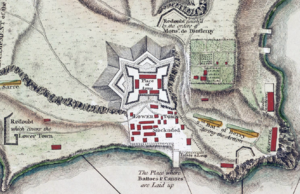
Michel Chartier de Lotbinière, Marquis de Lotbinière, Seigneur de Lotbinière, de Rigaud, de Vaudreuil, Rigaud-De Vaudreuil, de Villechauve, d'Hocquart et d'Alainville en Nouvelle-France, au Québec.
Le Fort Ticonderoga, appelé Fort Carillon de 1755 à 1759, est un important fort construit par les Français au XVIIIᵉ siècle à l'extrémité sud du lac Champlain en Nouvelle-France, dans l'État actuel de New York, aux États-Unis. Il a été bâti par Michel Chartier de Lotbinière, lieutenant et ingénieur ordinaire du roi, de 1755 à 1757. Le nom « Ticonderoga » provient de l'iroquois « tekontaró:ken », signifiant « à la jonction de deux cours d'eau ».